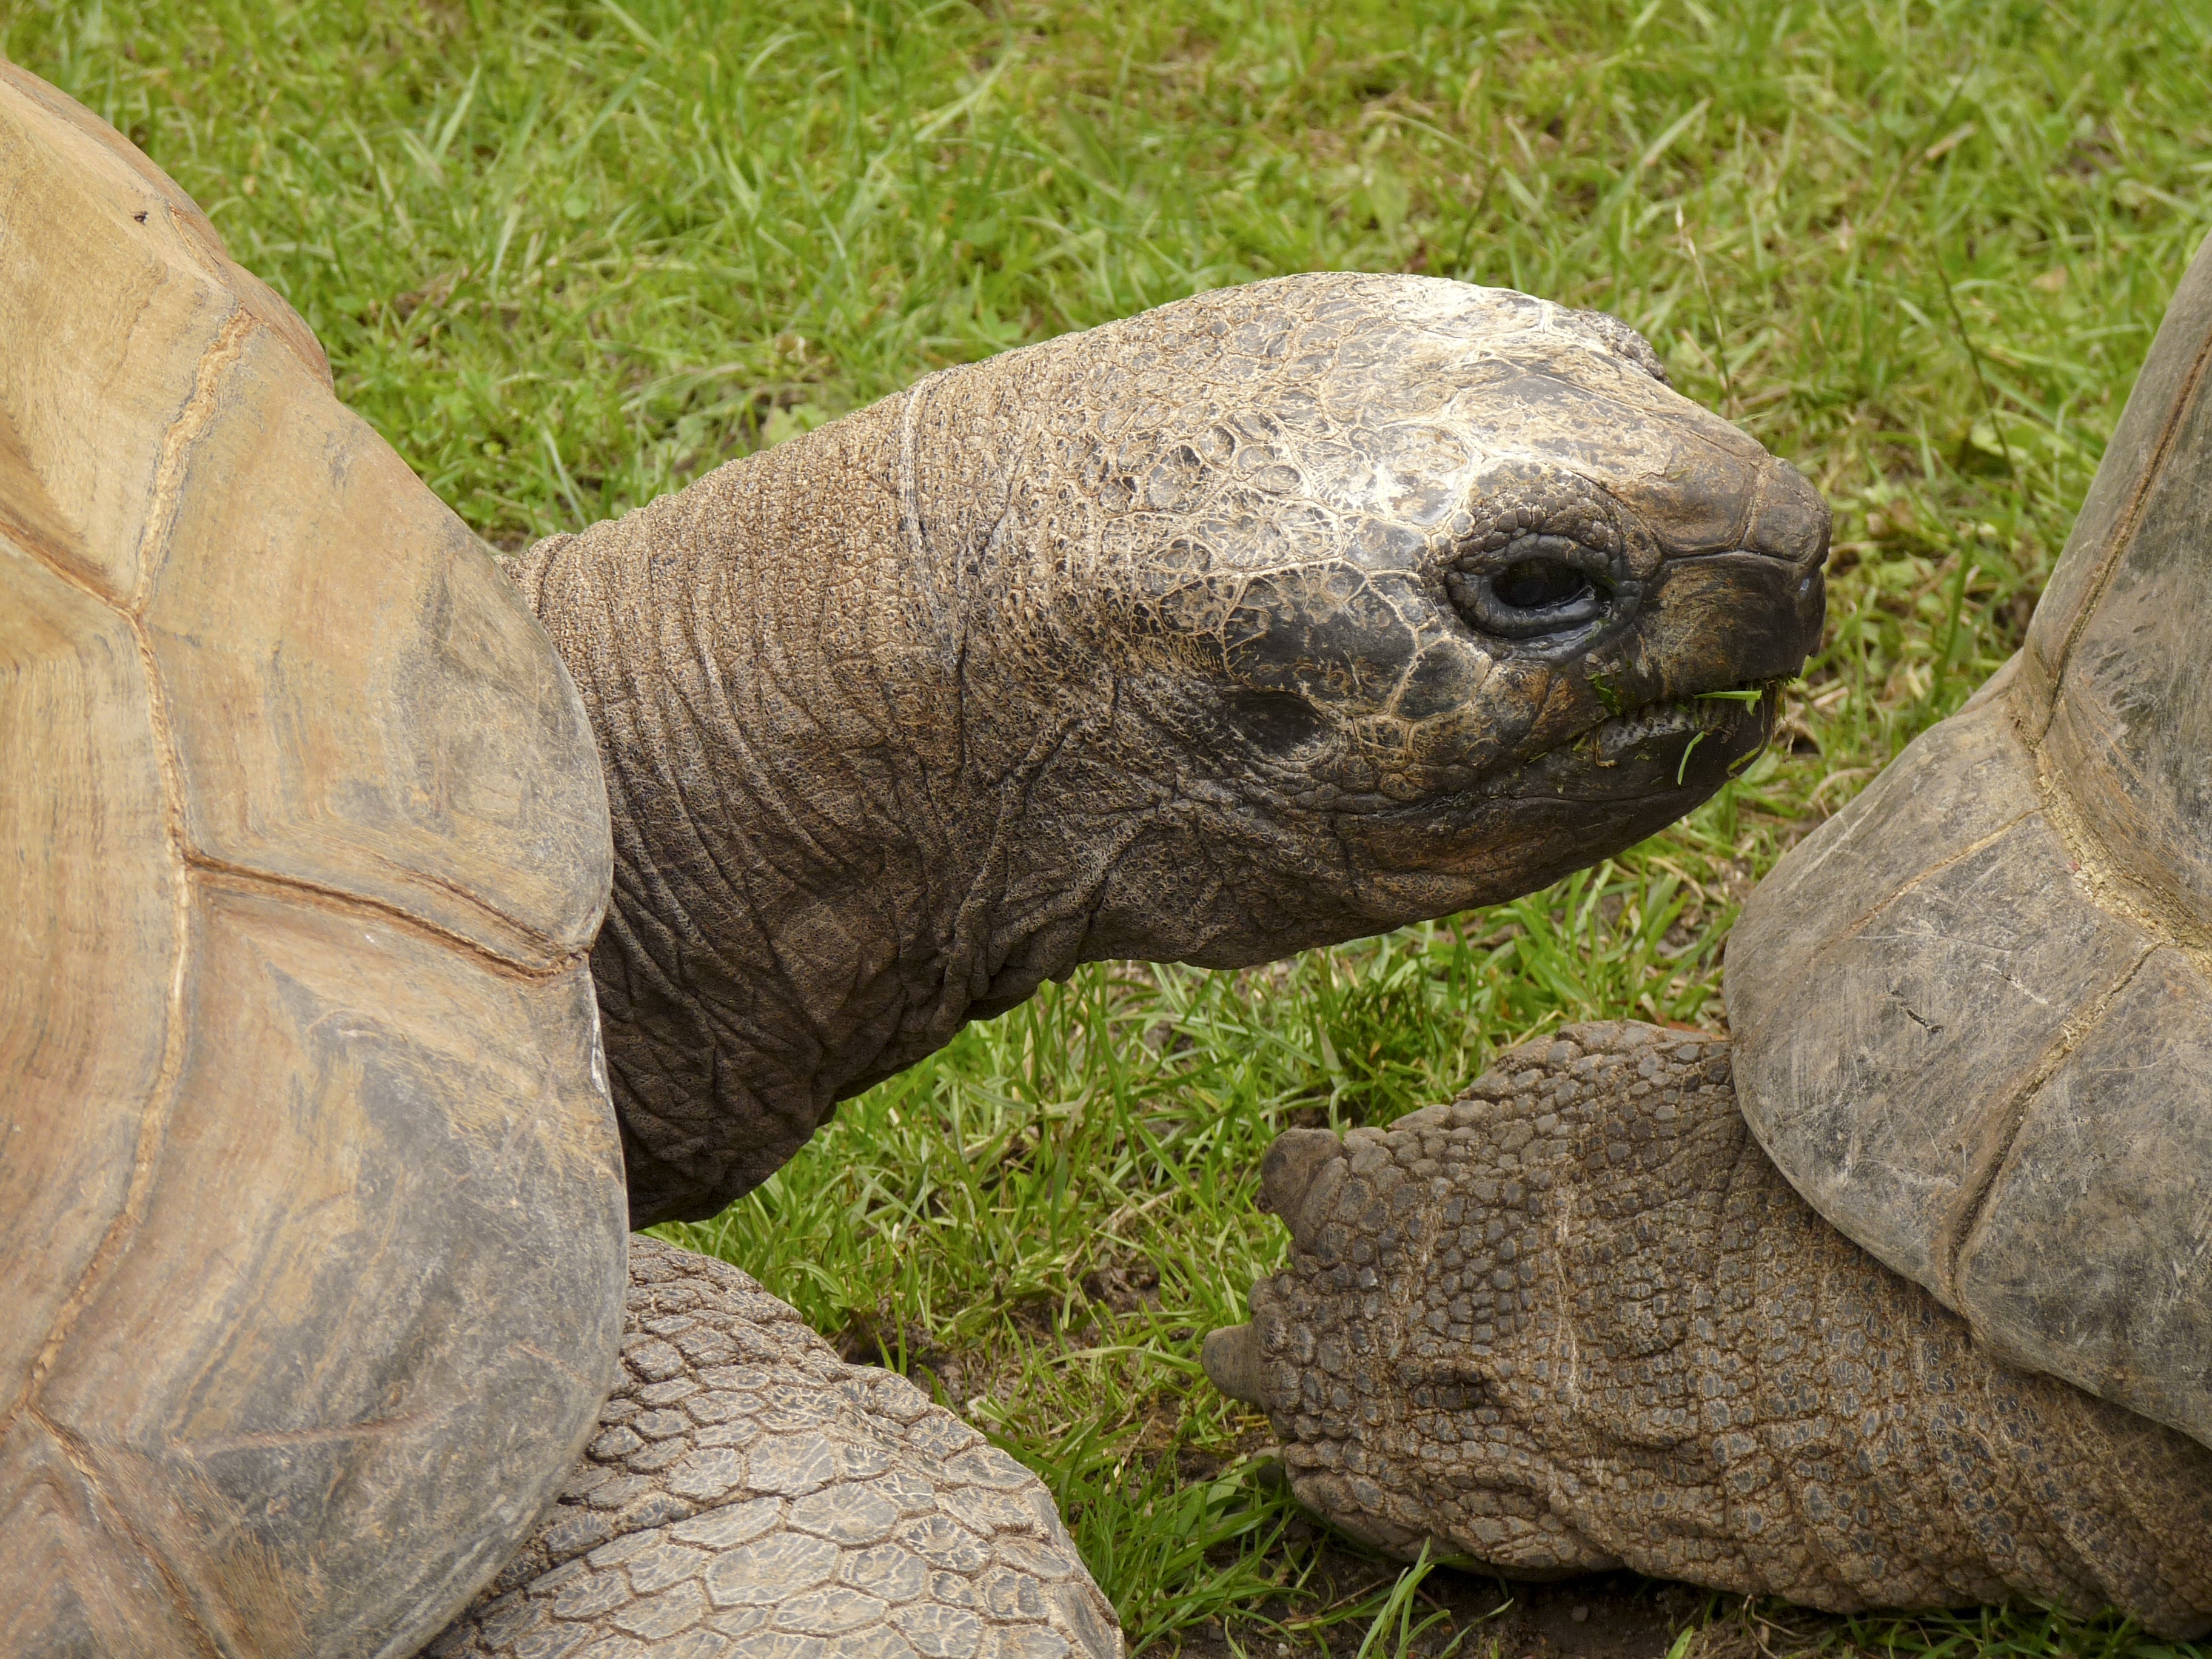
wildlife, statue, zoo, turtle, reptile, iguana, fauna, sculpture, tortoise, carving, panzer, terrestrial vertebrates, giant tortoise, amniota, sauropsida, komodo dragon